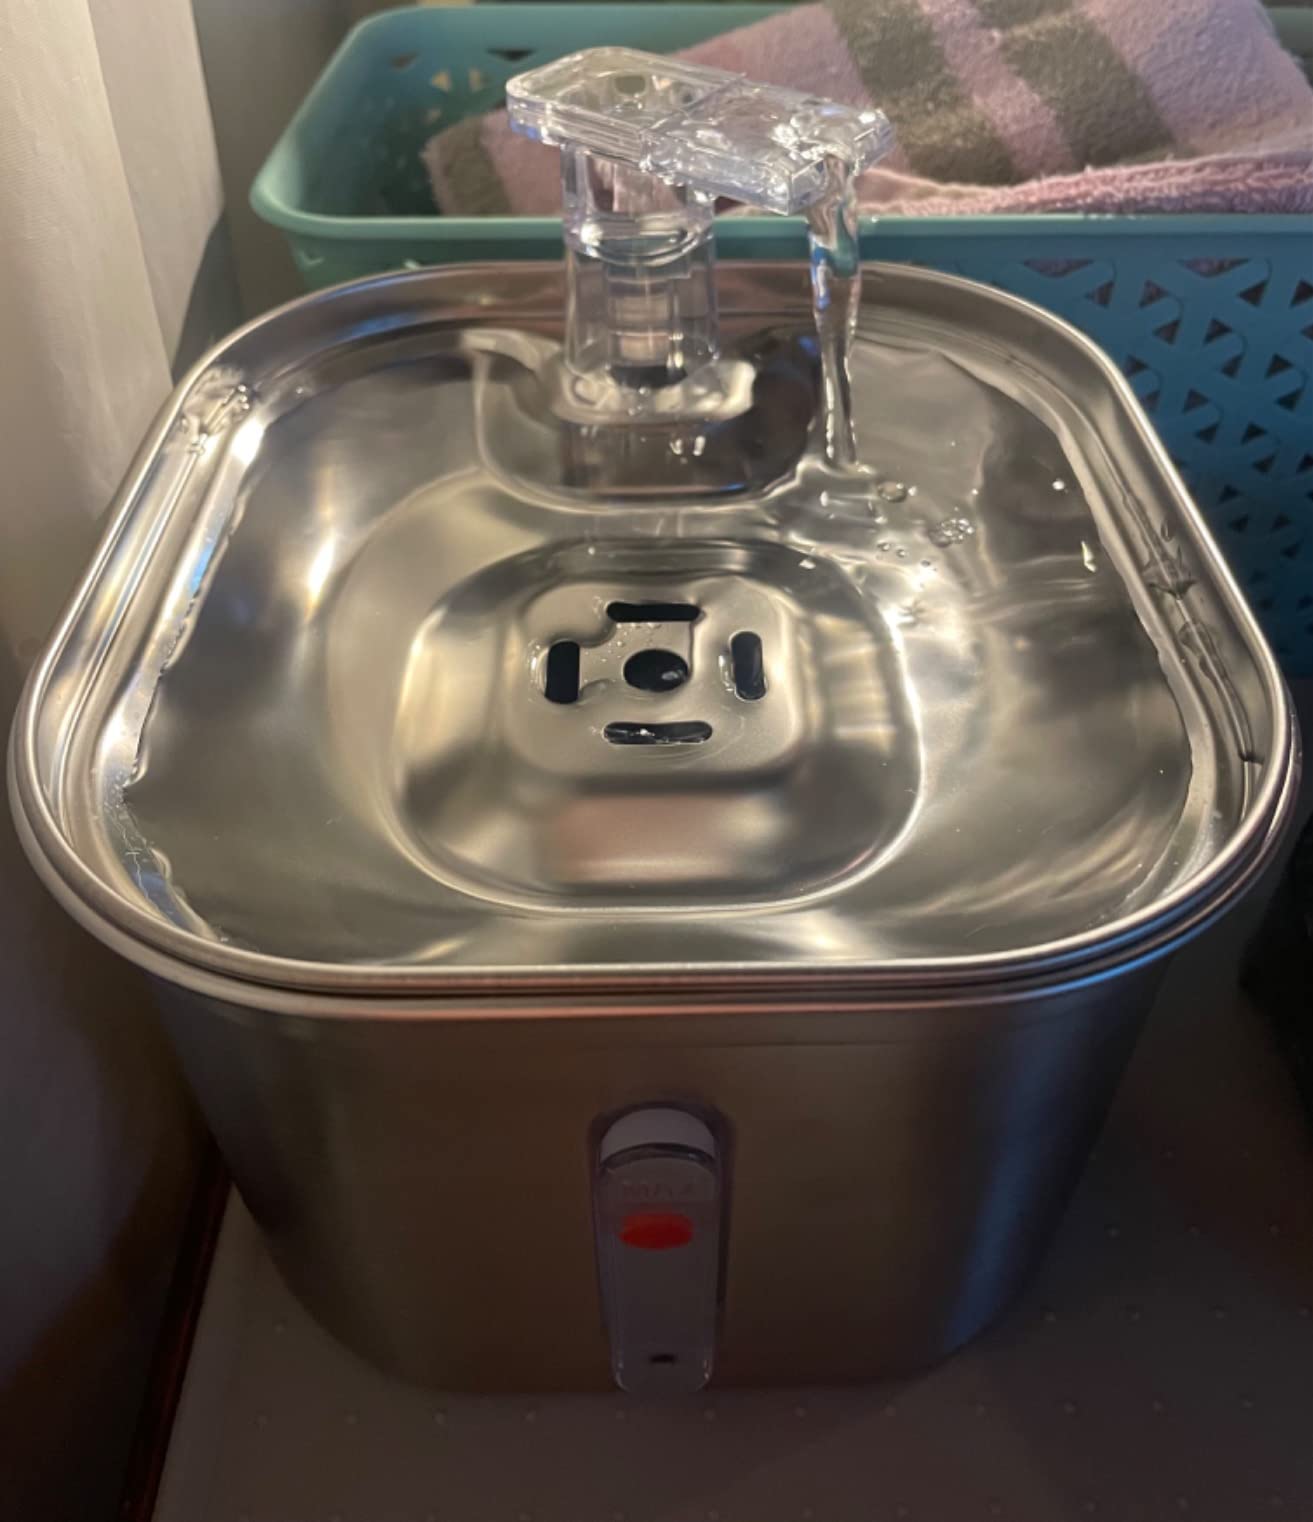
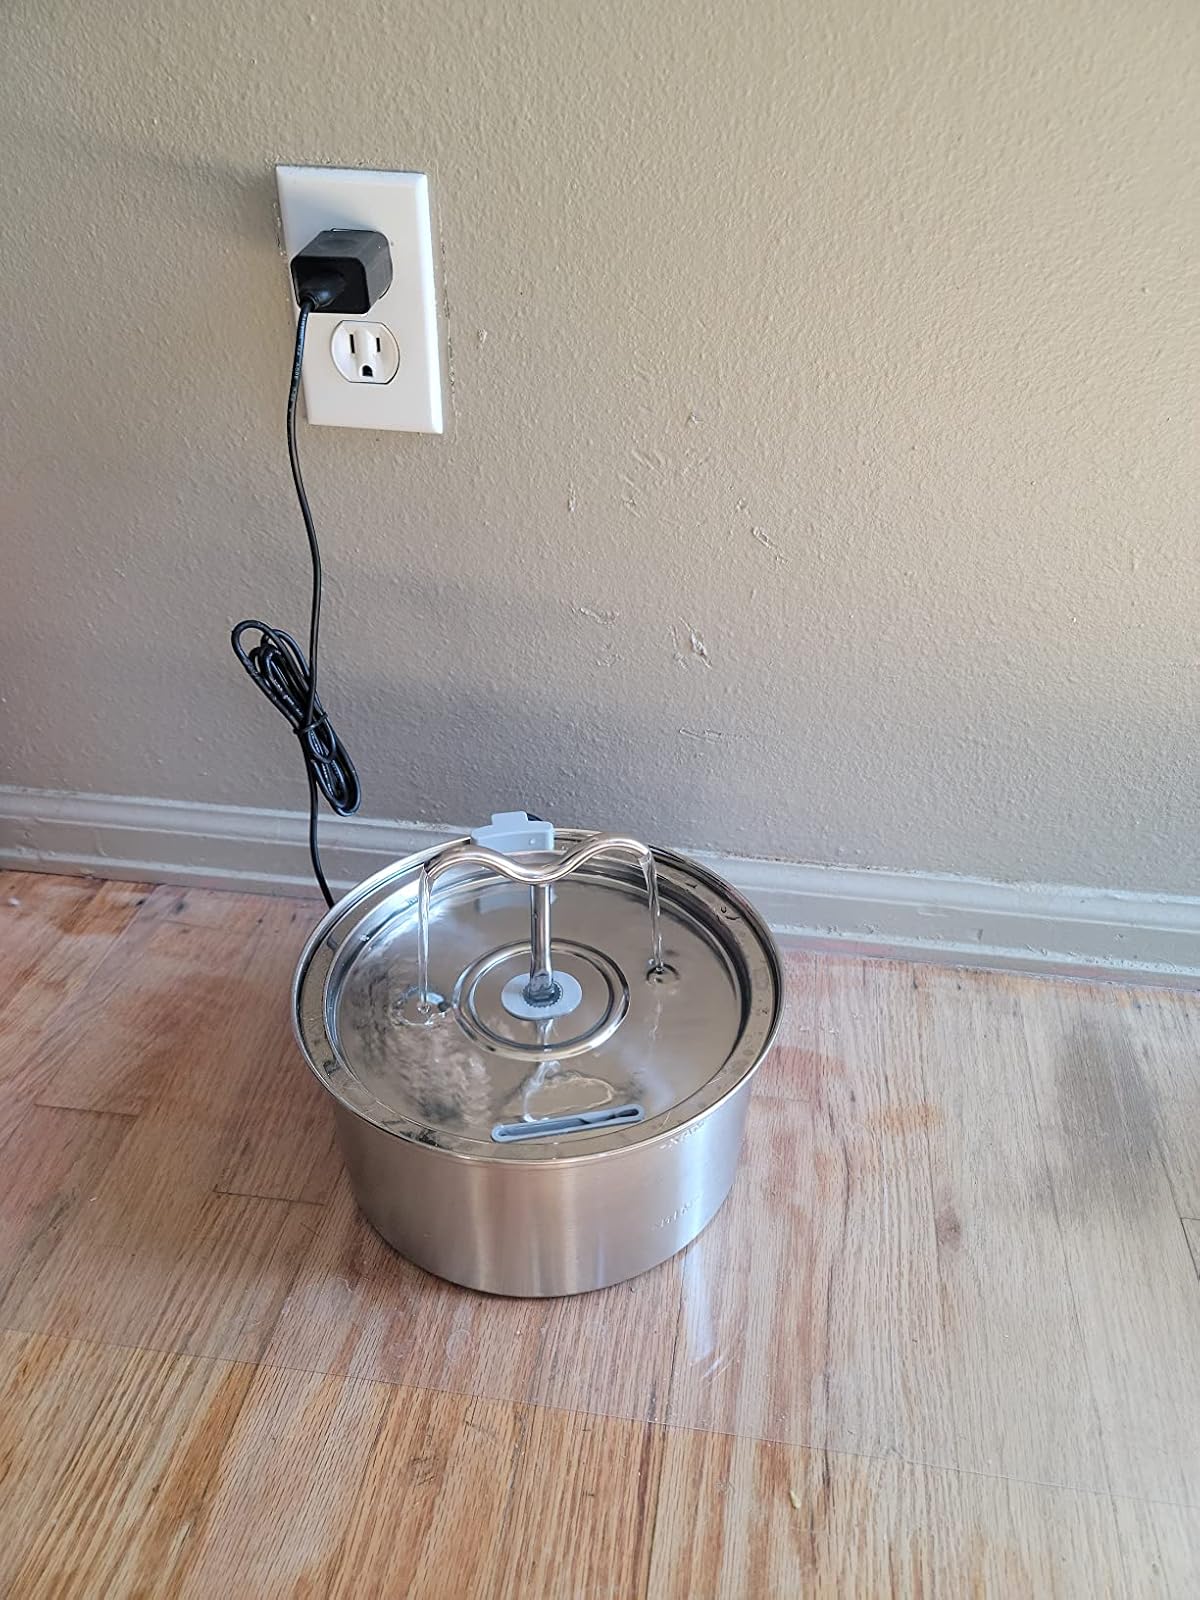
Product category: items_bowl
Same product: no